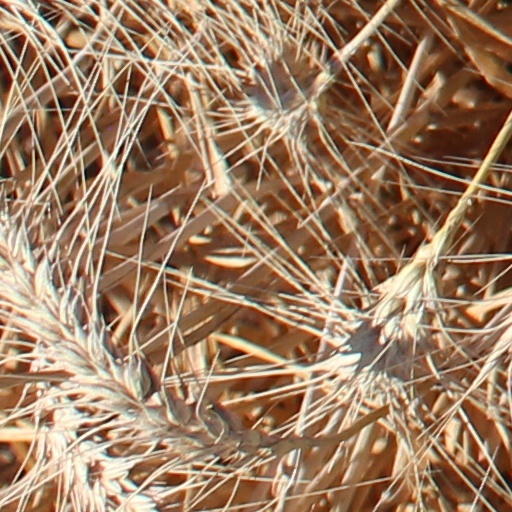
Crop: wheat